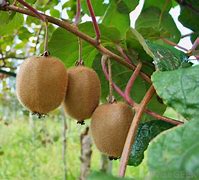
Label: Kiwi